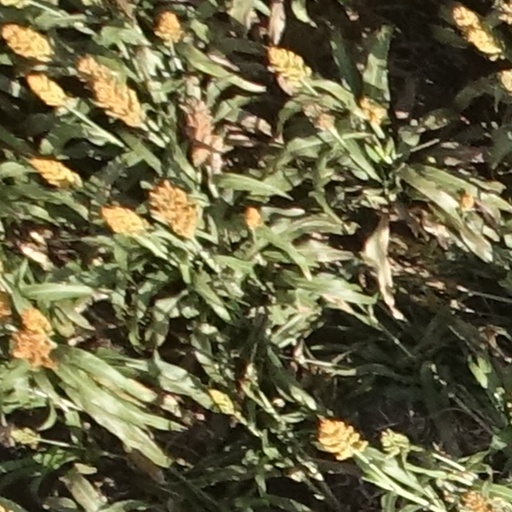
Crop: sorghum